Portrait of Margaret van Eyck

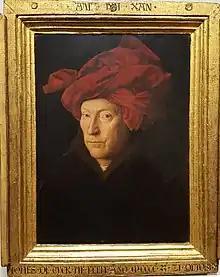
"Portrait of a Man (Self Portrait?)", 1433. National Gallery, London

The reasons for the painting's commissioning are unknown but appears that it was created for private rather than public viewing given the sitter's unidealised representation and her direct but plaintive gaze towards the viewer, which creates an intimate, informal atmosphere. It was probably intended to mark an occasion; maybe to commemorate the couple's anniversary, or her birthday.